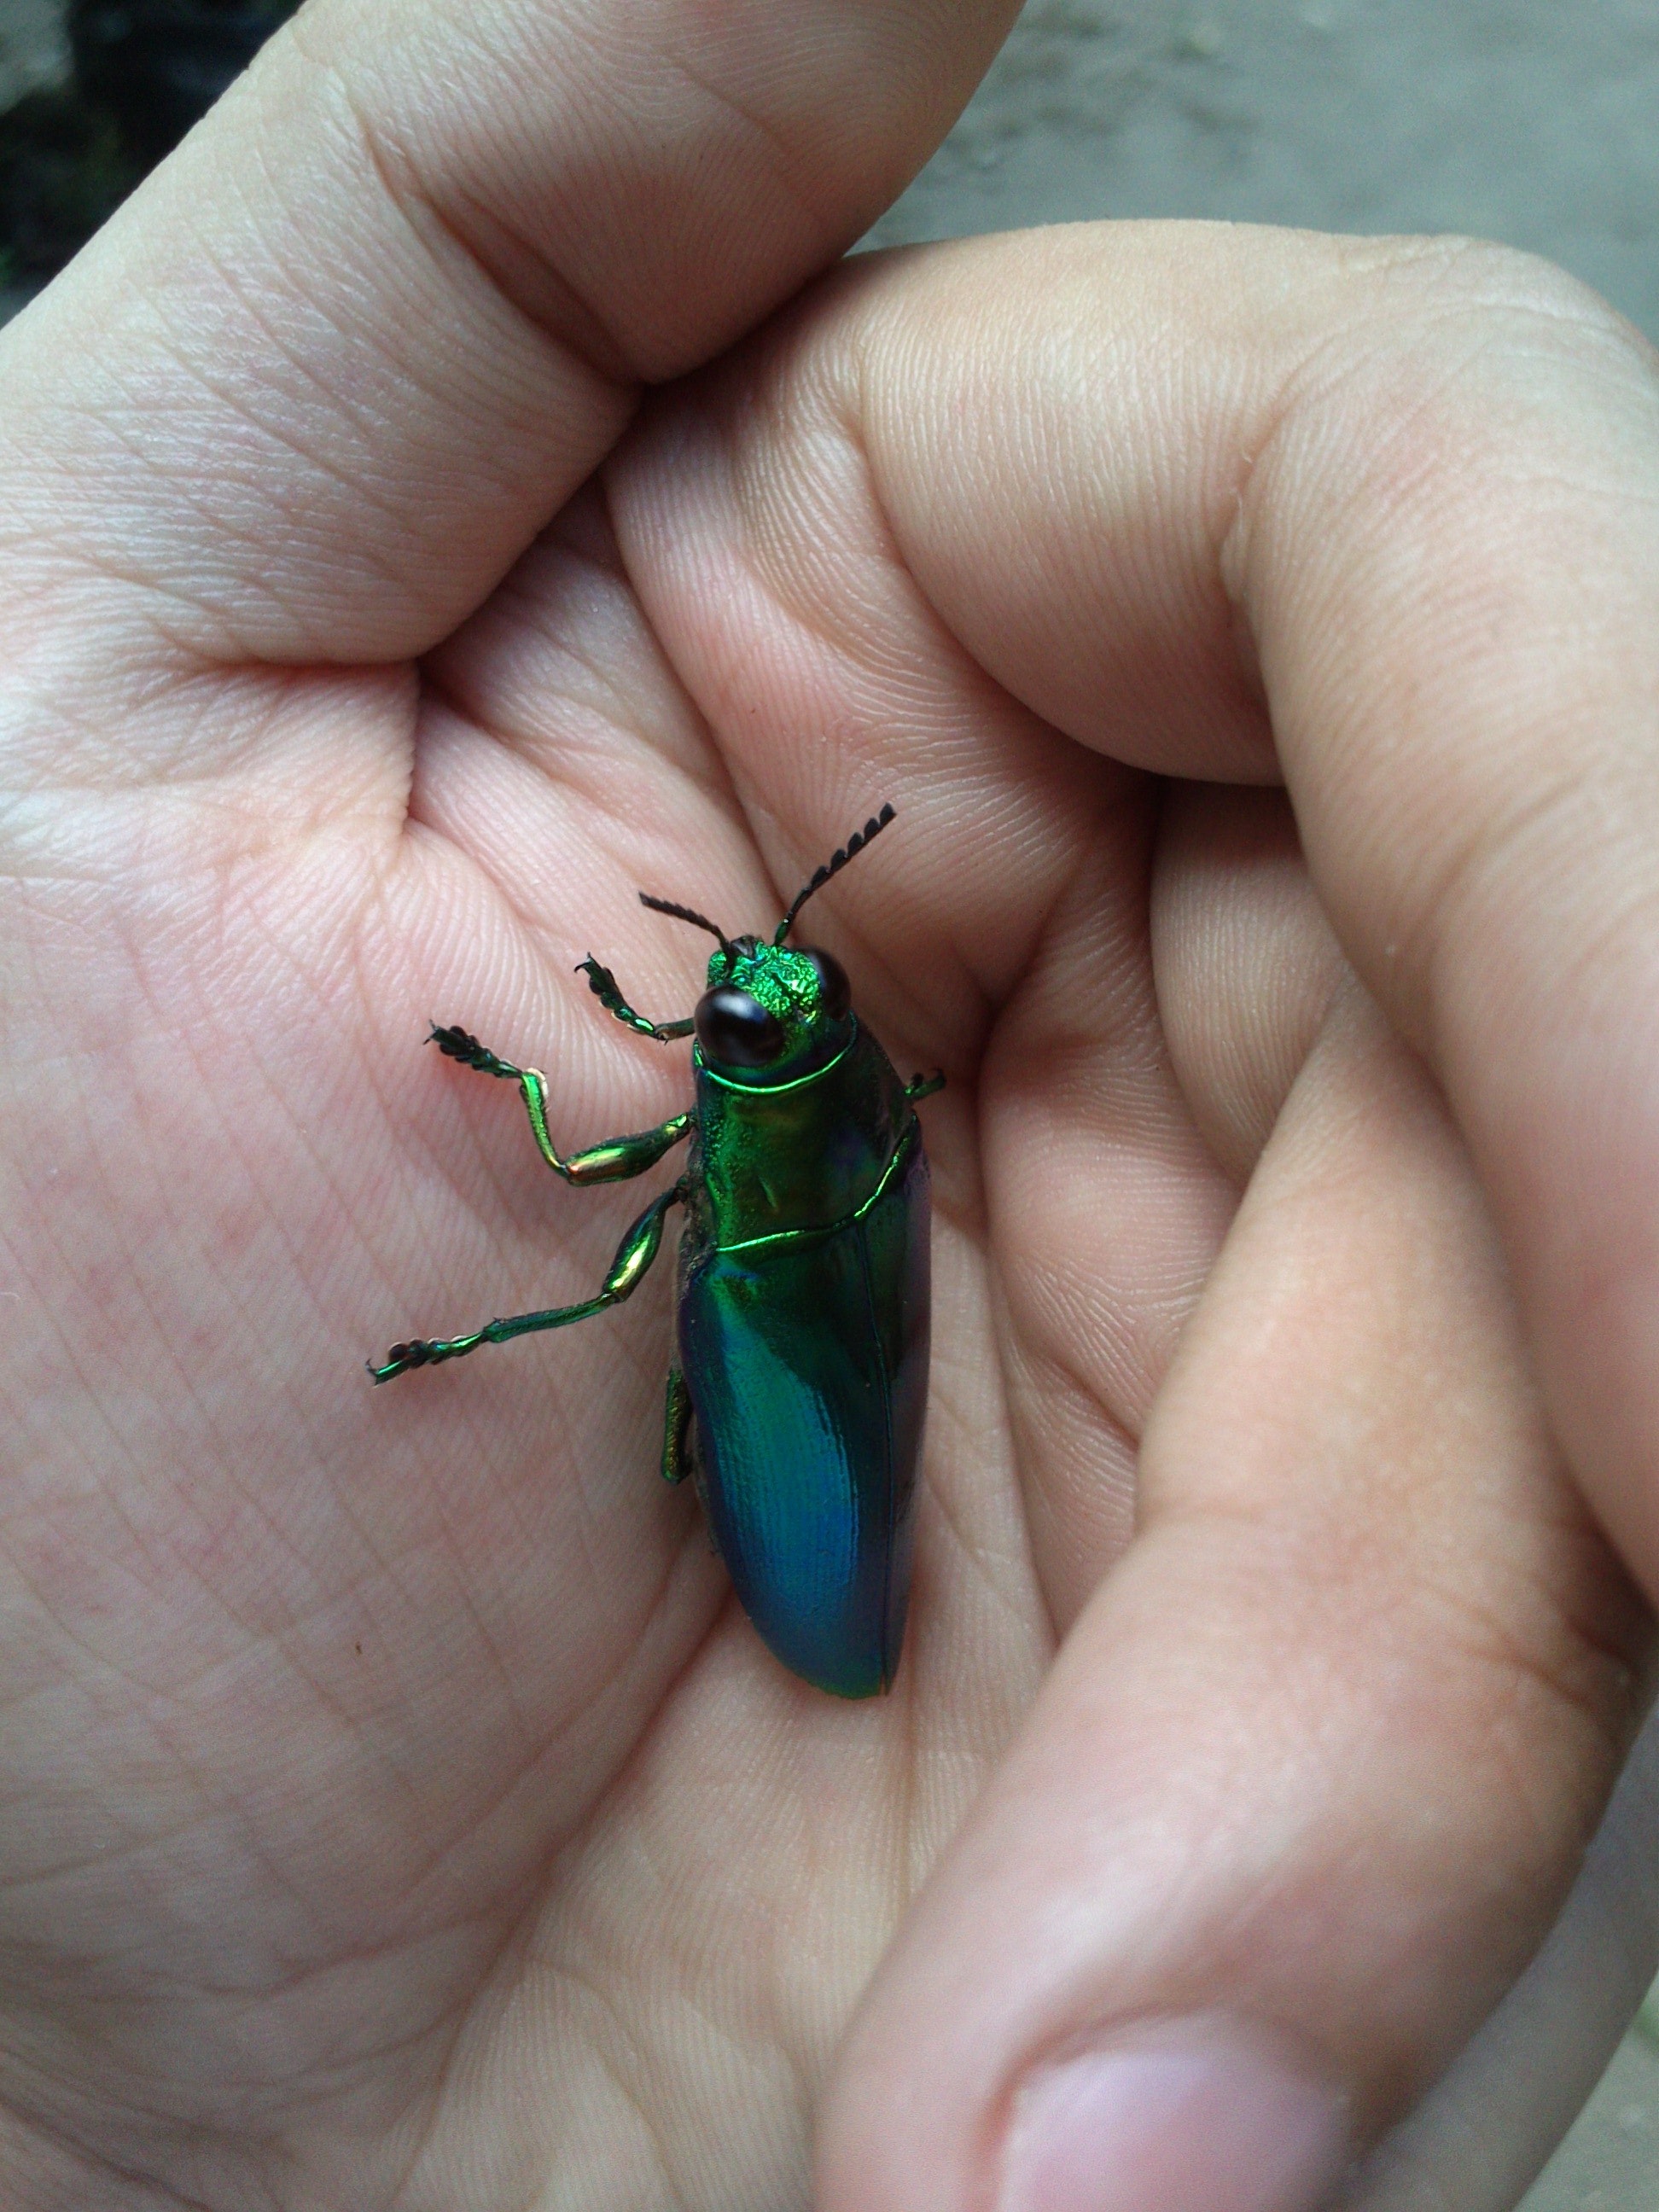
insect, beetle, invertebrate, pest, finger, hand, organism, Blister beetles, jewel beetles, arthropod, scarabs, ground beetle, Jewel bugs, blowflies, leaf beetle, bug, Cetoniidae